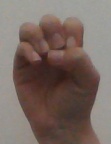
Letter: ha